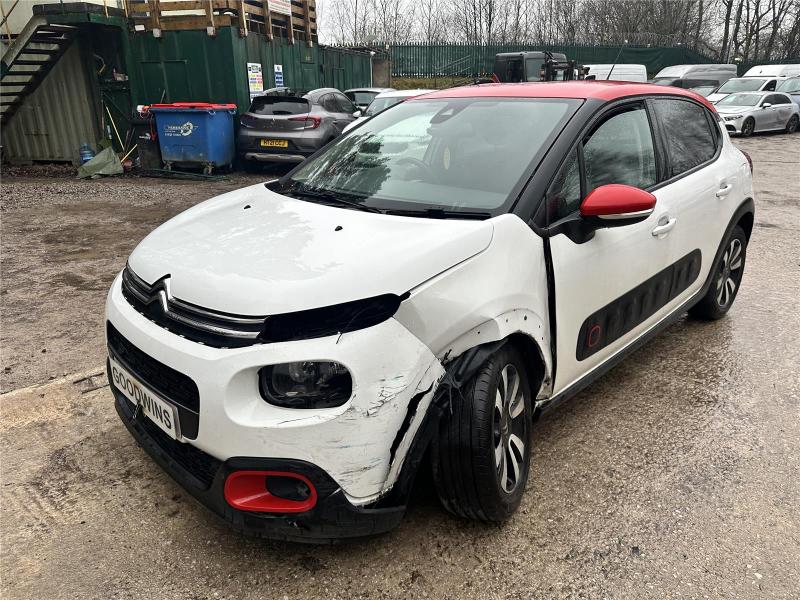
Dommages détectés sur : pare-choc avant, feu avant gauche, aile avant gauche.
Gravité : majeur